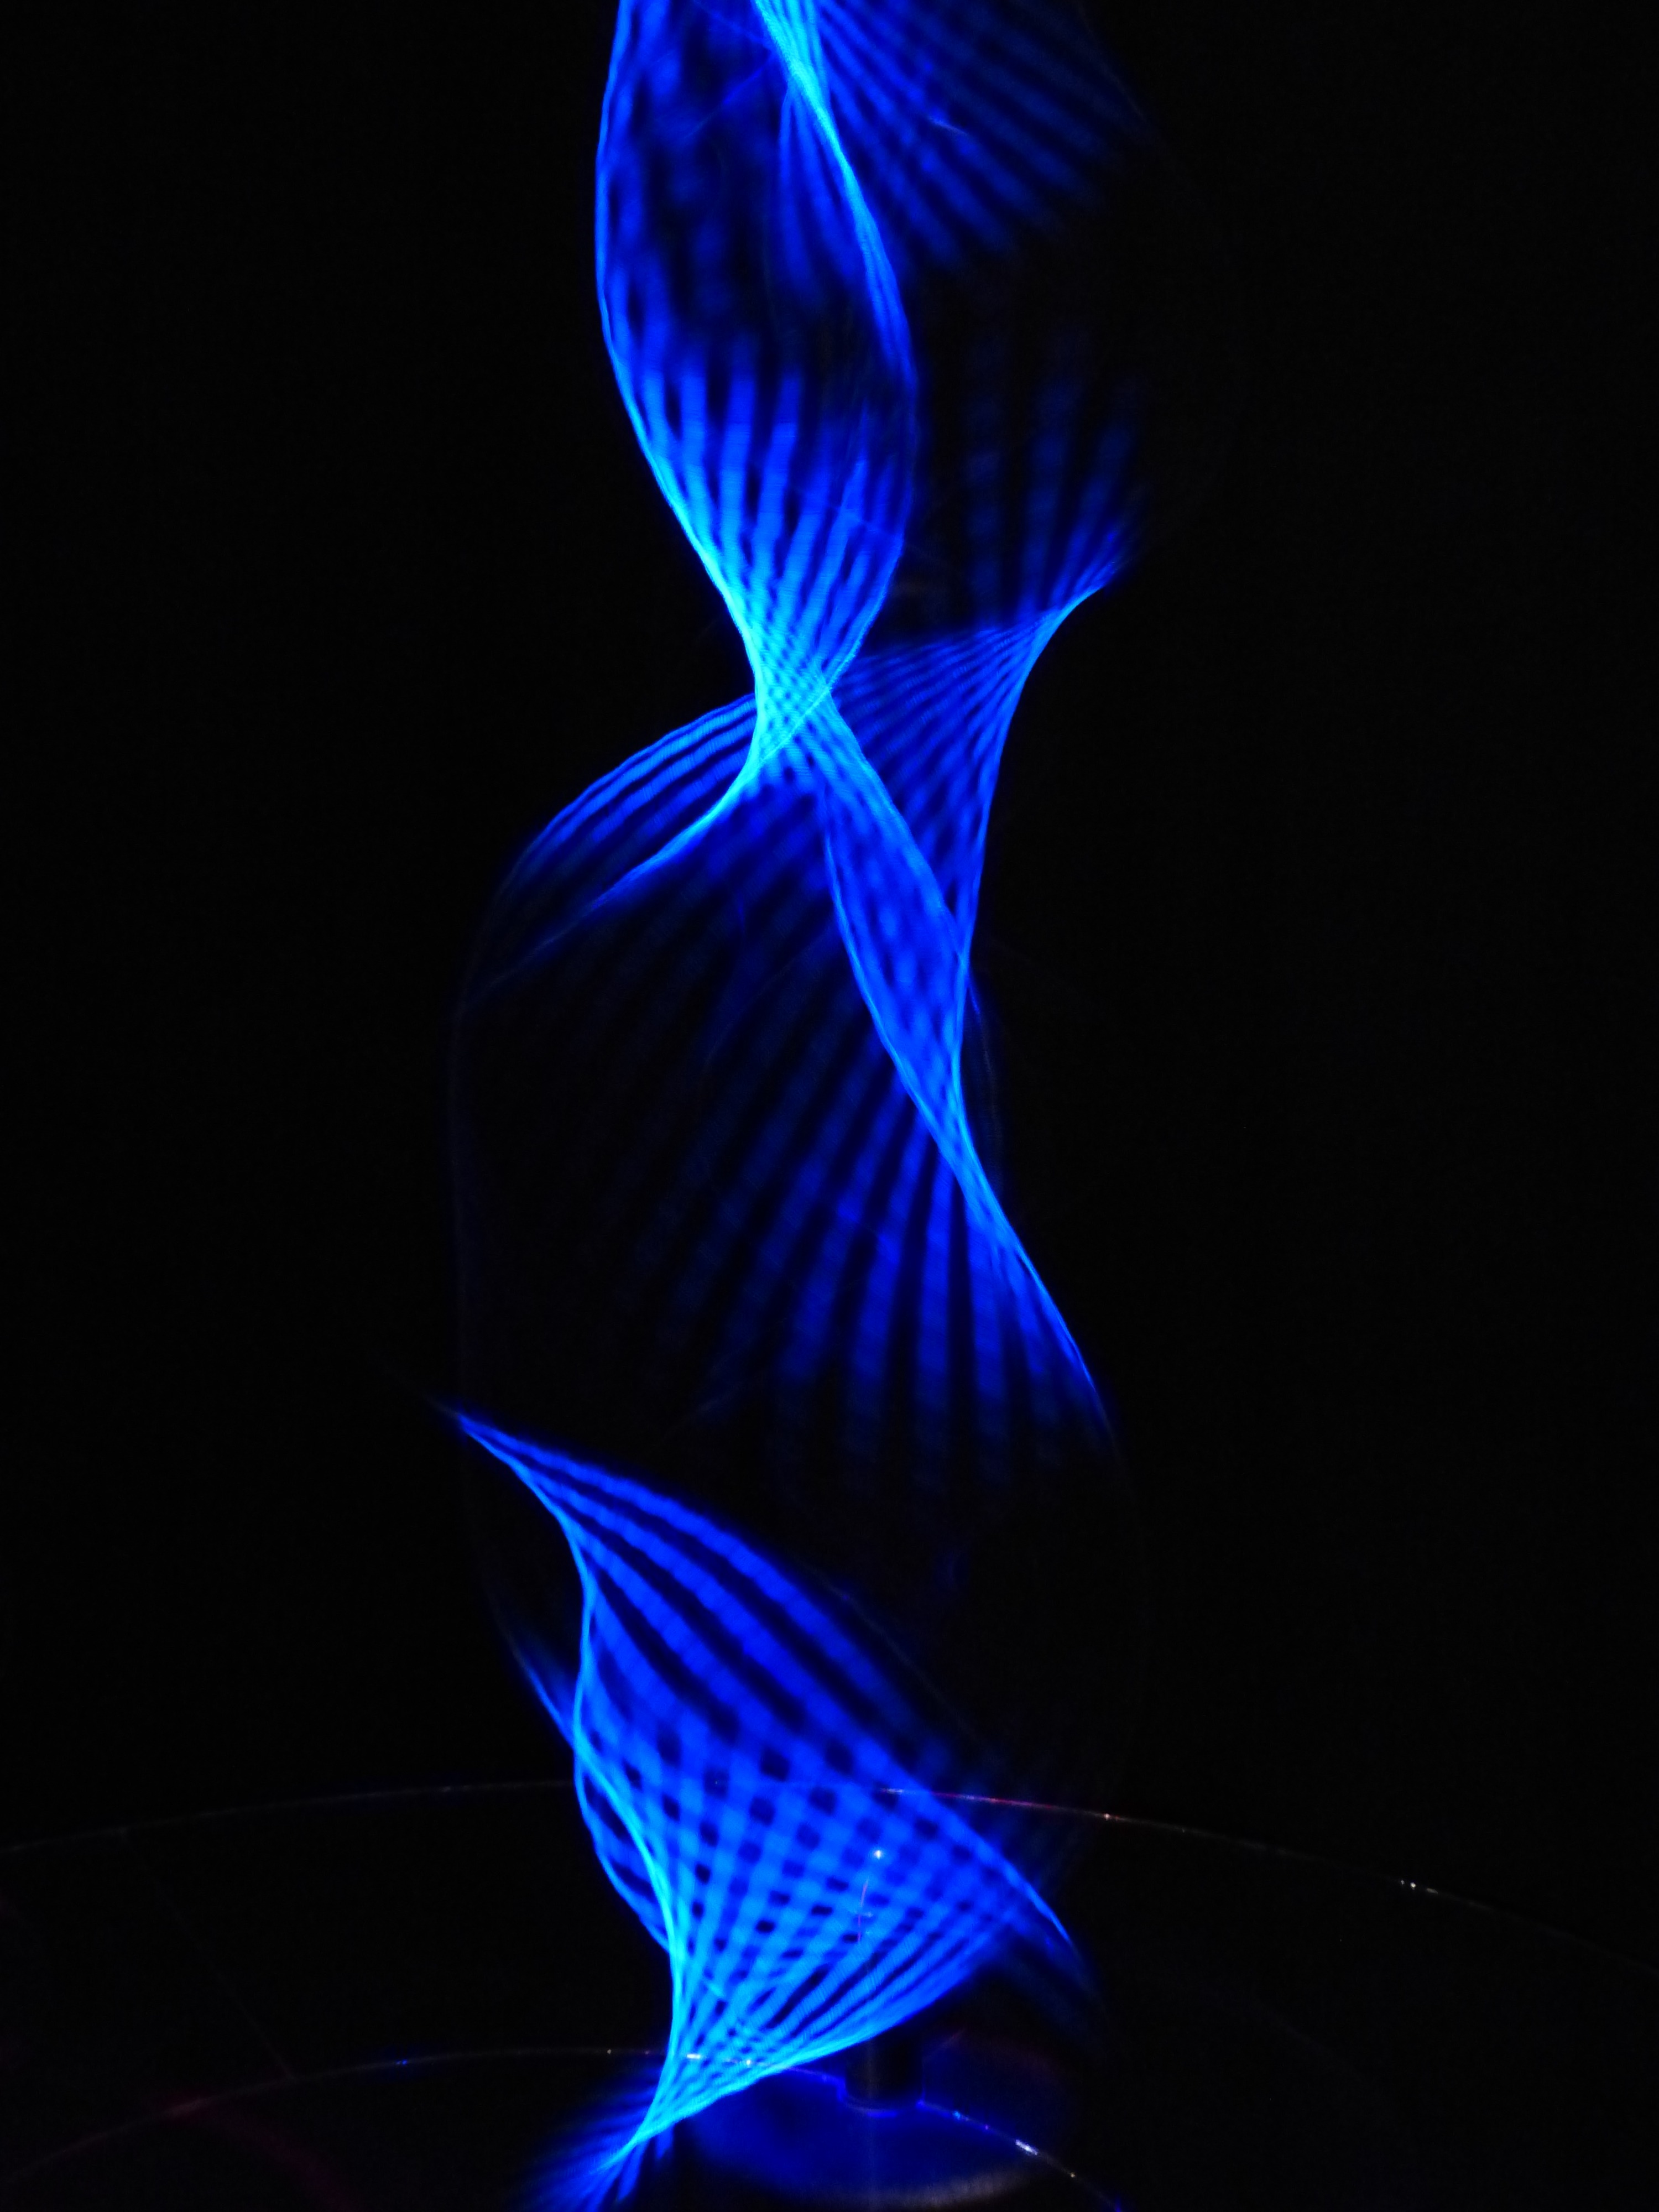
wing, light, flower, purple, petal, pattern, line, color, flame, darkness, blue, colorful, optics, lichtspiel, experiment, physics, macro photography, light effect, light effects, light patterns, fractal art, light spiral, light column